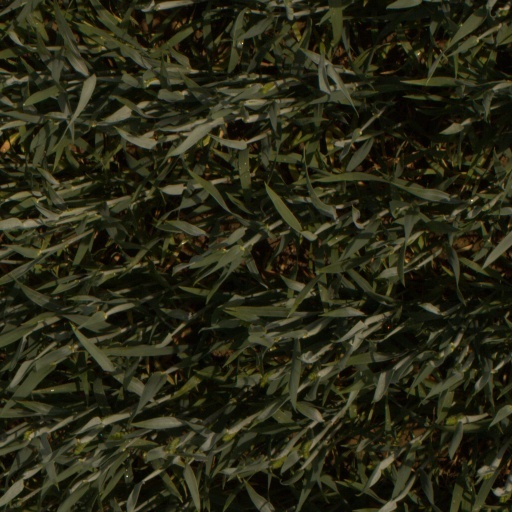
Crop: wheat